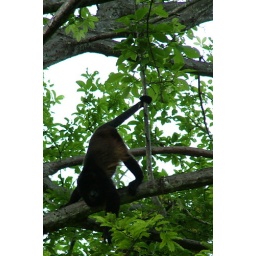
we could see them from our cabin on the beach hanging out in the trees